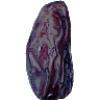
Label: Dates 1